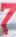
Number: 7